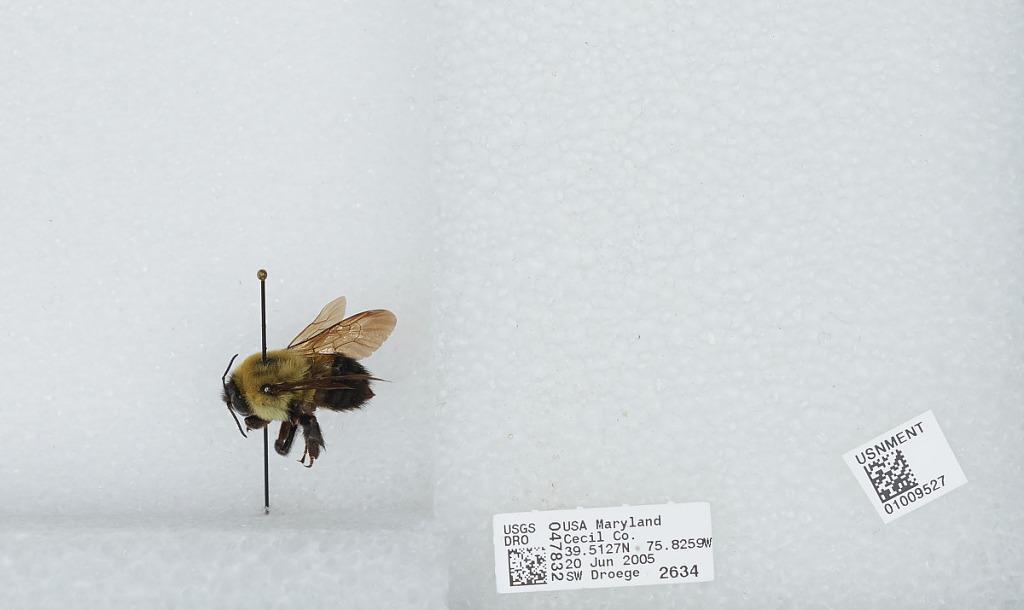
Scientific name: Bombus (Separatobombus) griseocollis (De Geer)
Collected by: S. Droege
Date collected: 2005-6-20
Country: United States
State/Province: Maryland
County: Cecil
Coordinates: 39.5128, -75.8258